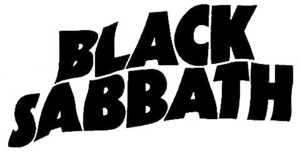
Black Sabbath est un groupe de hard rock britannique, originaire de Birmingham. Il est souvent considéré, autant par la presse spécialisée que par le public, comme l'un des groupes fondateurs et précurseurs du heavy metal, voire comme le premier groupe de ce genre de musique.